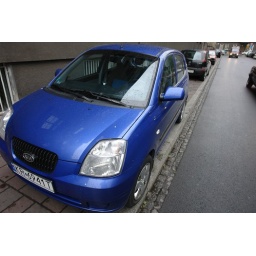
Rental car - KIA Pcanto. Parking on the sidewalk is a norm in Poland.